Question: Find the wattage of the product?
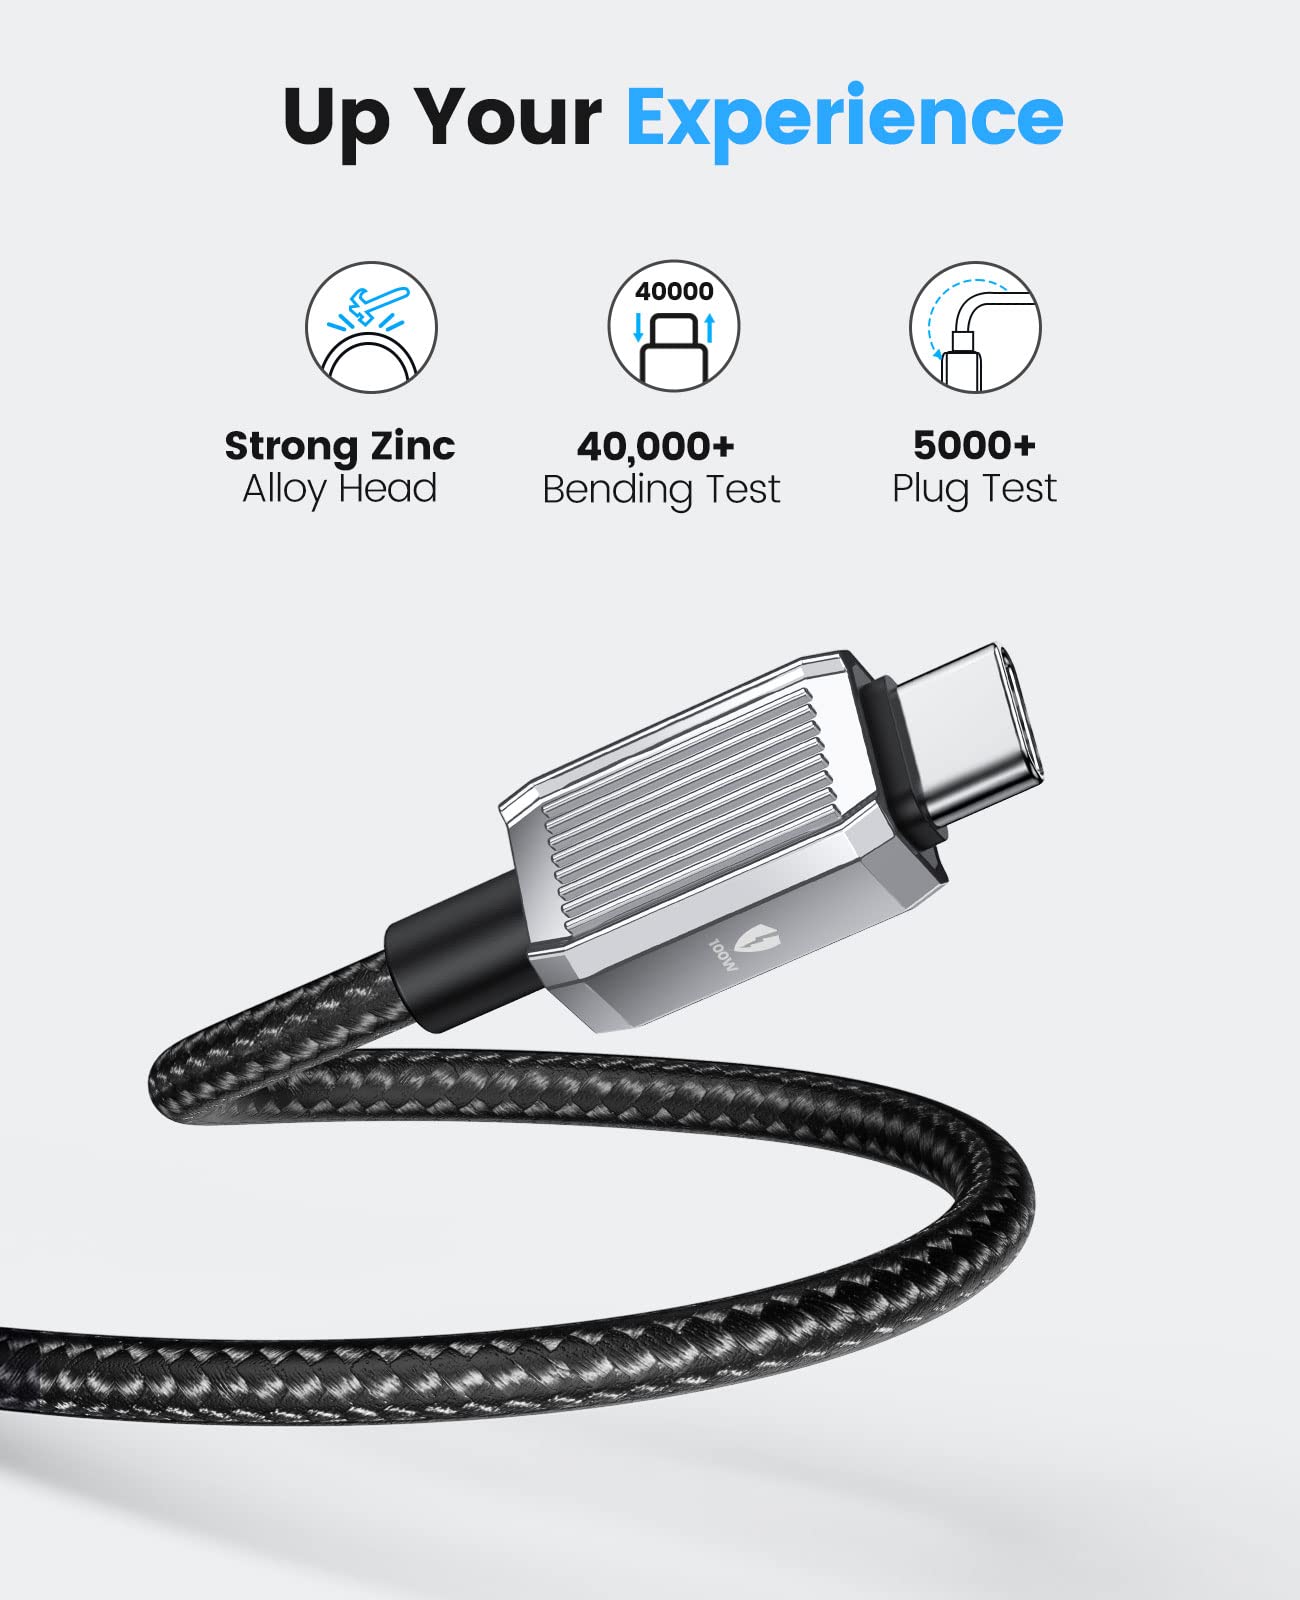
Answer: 100.0 watt